Auburn University

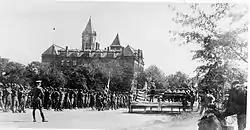
API Cadets drill on Ross Square in 1918.

On October 1, 1918, nearly all of API's able-bodied male students 18 or older voluntarily joined the United States Army for short-lived military careers on campus. The student soldiers numbered 878, according to API president Charles Thach, and formed the academic section of the Student Army Training Corps. The vocational section was composed of enlisted men sent to Auburn for training in radio and mechanics. The students received honorable discharges two months later following the Armistice that ended World War I. API struggled through the Great Depression, having scrapped an extensive expansion program by then-President Bradford Knapp. Faculty salaries were cut drastically, and enrollment decreased along with state appropriations to the college. By the end of the 1930s, Auburn had essentially recovered but then faced new conditions caused by World War II.